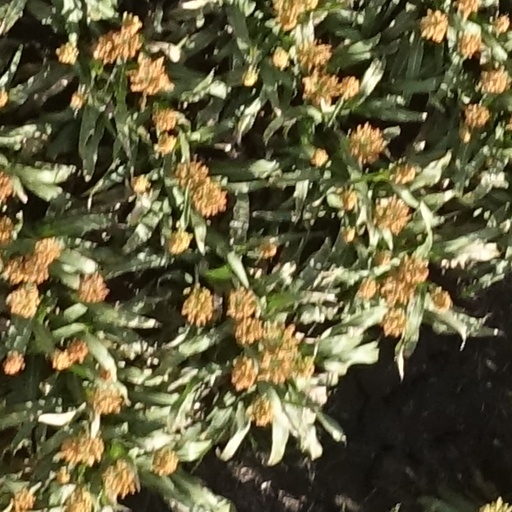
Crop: sorghum